Charles Cruft (showman)

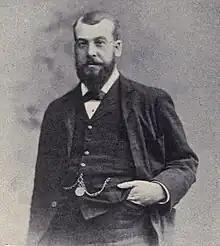
A photograph of Charles Cruft, published in 1902

Charles Alfred Cruft (28 June 1852 – 10 September 1938) was a British showman who founded the Crufts dog show. Charles first became involved with dogs when he began to work at Spratt's, a manufacturer of dog biscuits. He rose to the position of general manager, and whilst working for Spratt's in France he was invited to run his first dog show at the 1878 Exposition Universelle. After running dog shows in London for four years, he ran his first Cruft's dog show in 1891, and continued to run a further 45 shows until his death in 1938, as well as running two cat shows in 1894 and 1895. He was involved in a range of dog breed clubs, including that for Schipperkes, Pugs and Borzois. He and his wife upheld a story that they never owned a dog, and instead owned a cat, however Cruft admitted to owning at least one Saint Bernard in his memoirs, published posthumously.